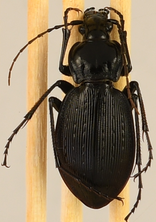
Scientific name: Carabus goryi
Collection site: Mountain Lake Biological Station NEON (MLBS), plot MLBS_009